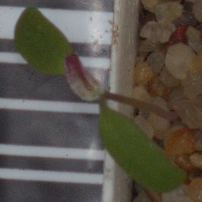
Label: fat_hen